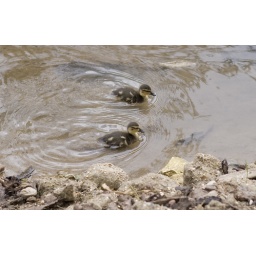
Apr 13th 2008 104/366Little ducklings swimming in the river